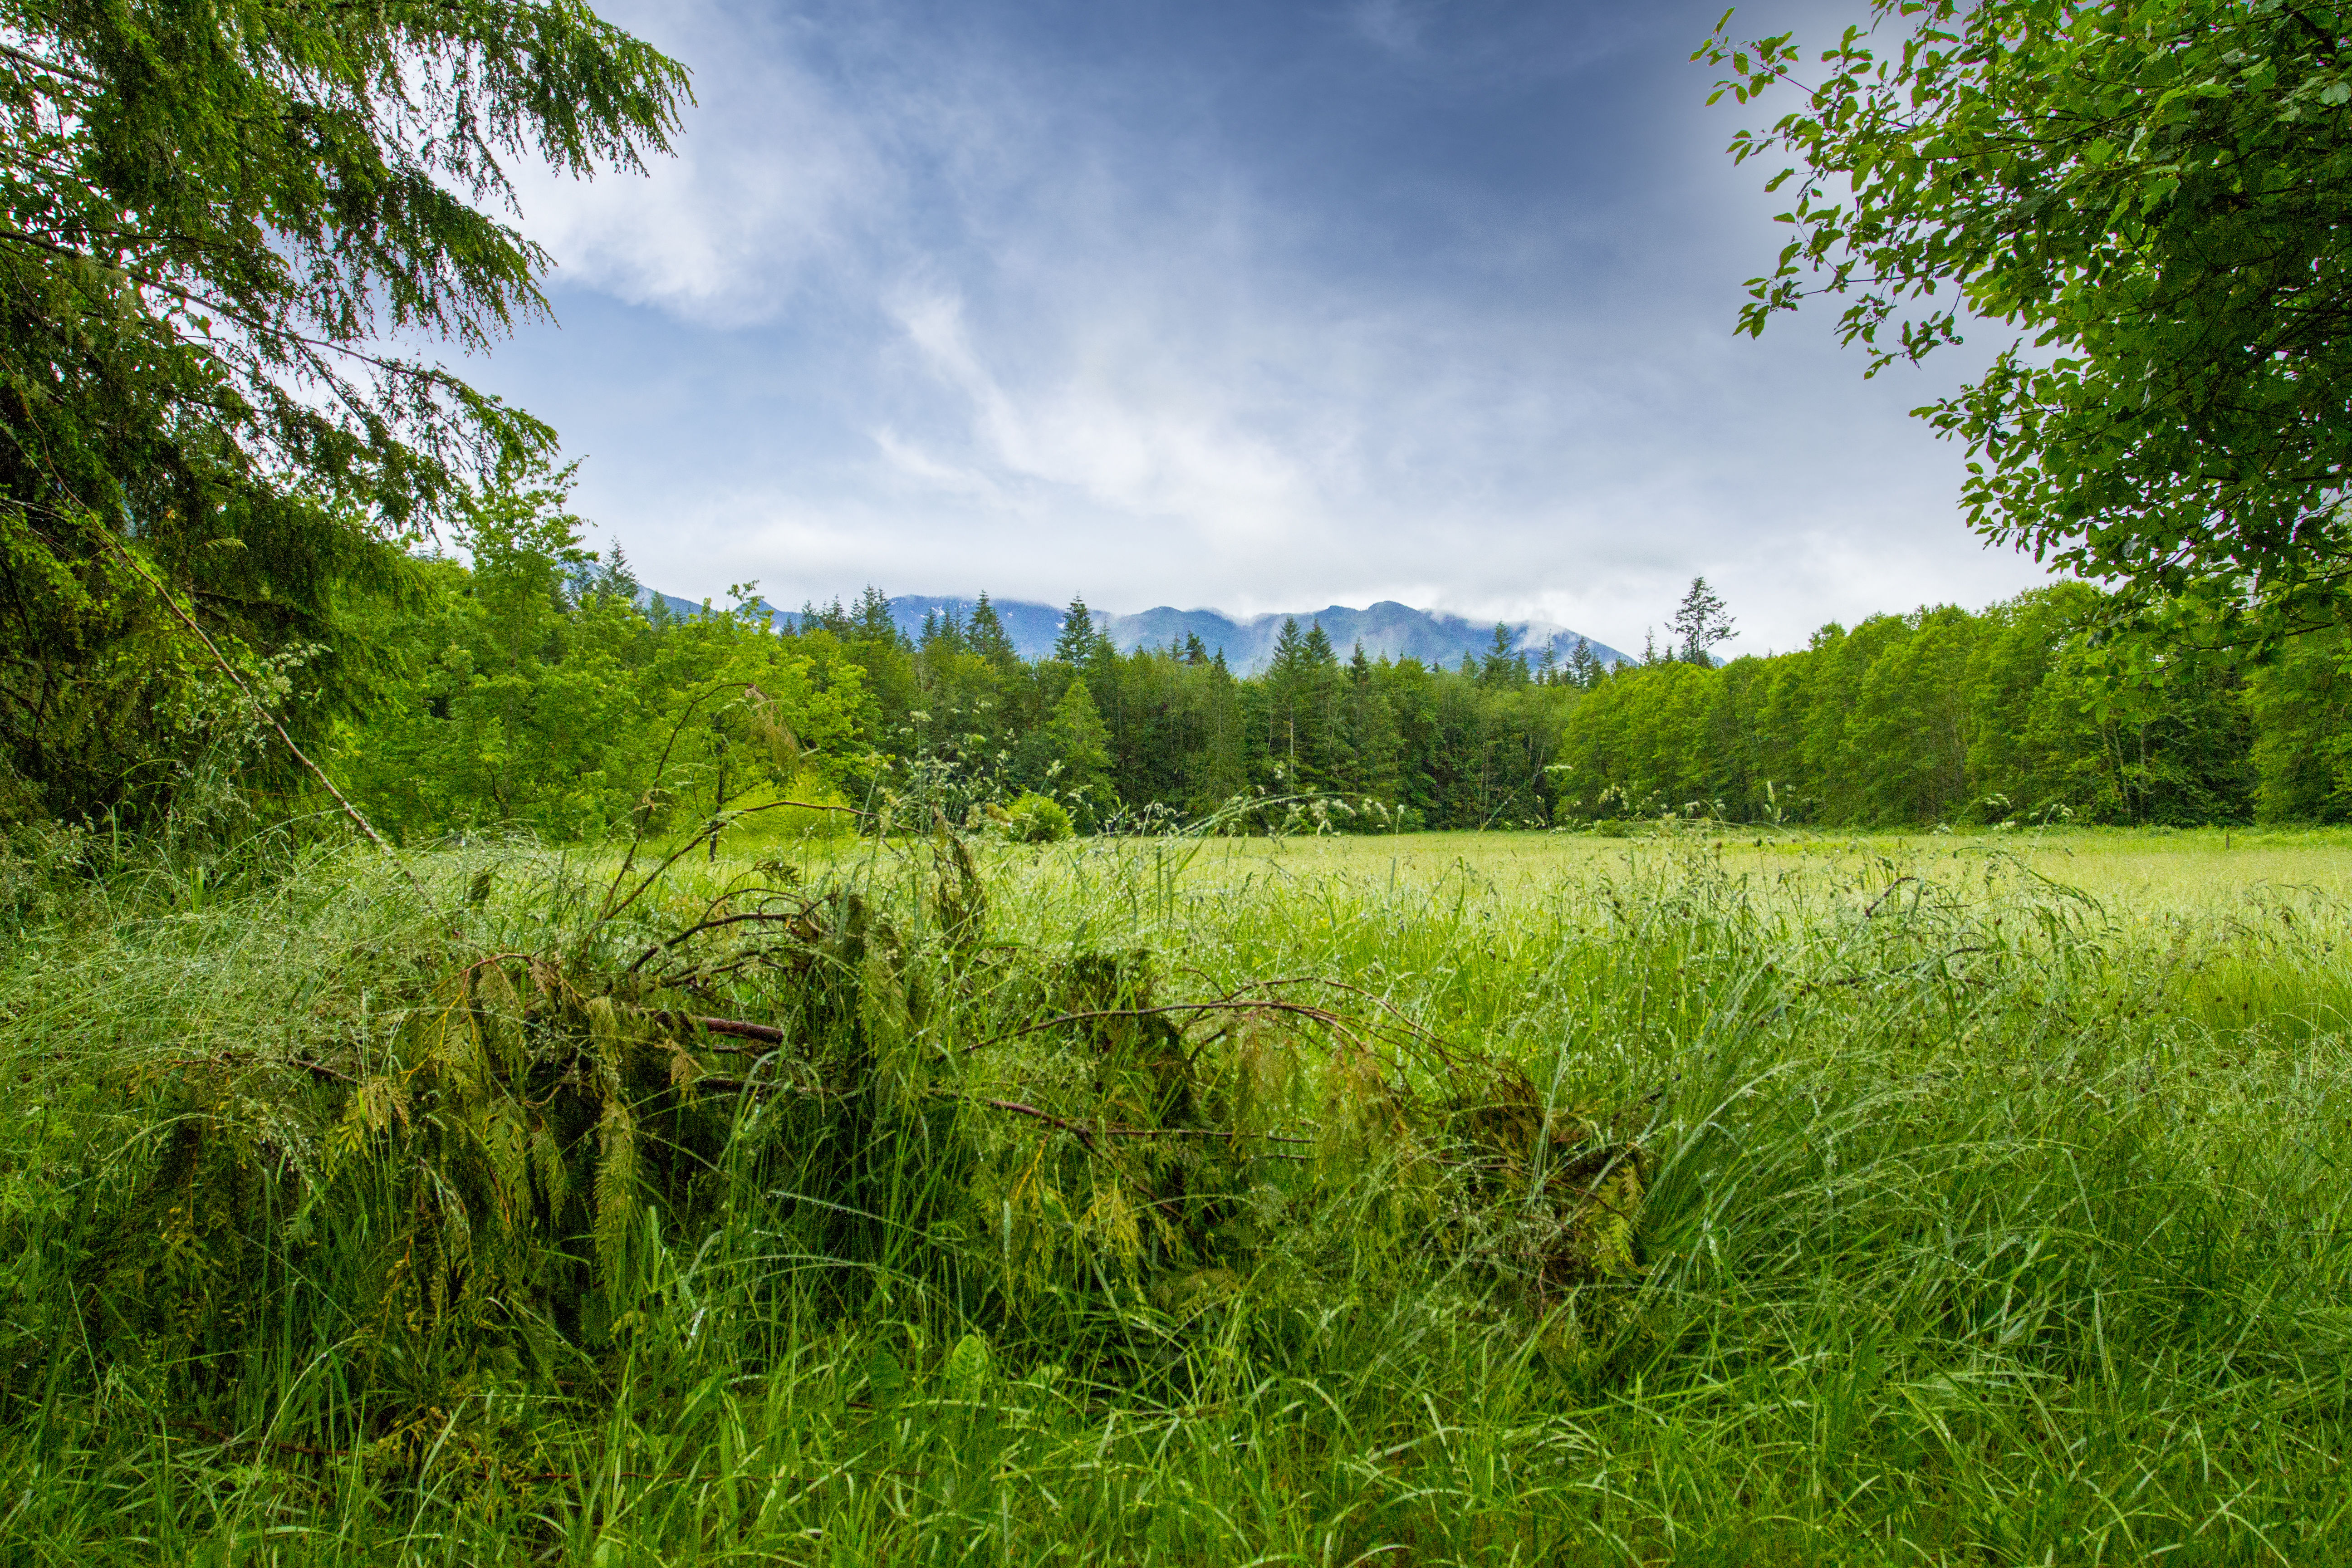
landscape, tree, nature, forest, grass, wilderness, plant, sky, field, lawn, meadow, prairie, sunlight, leaf, hill, flower, green, jungle, pasture, plants, trees, leaves, clouds, mountains, grassland, vegetation, wetland, plantation, woodland, habitat, ecosystem, rural area, pine trees, biome, fir trees, natural environment, geographical feature, atmospheric phenomenon, grass family